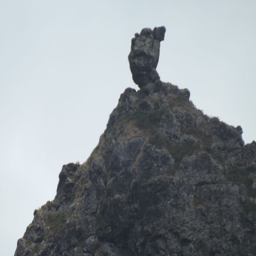
the rock on top of the mountain range